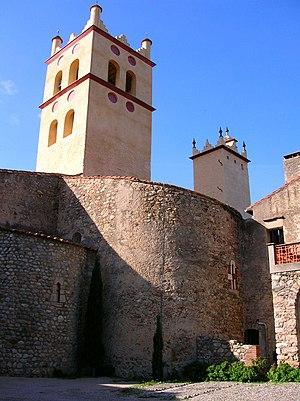
Cet article recense les monuments historiques des Pyrénées-Orientales, en France.
Saint-Génis-des-Fontaines est une commune française, située dans le département des Pyrénées-Orientales en région Occitanie. Ses habitants sont appelés les Saint-Génisiens.